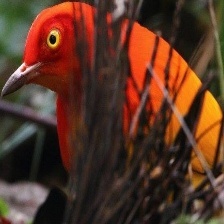
Species: FLAME BOWERBIRD
Scientific name: SERICULUS ARDENS